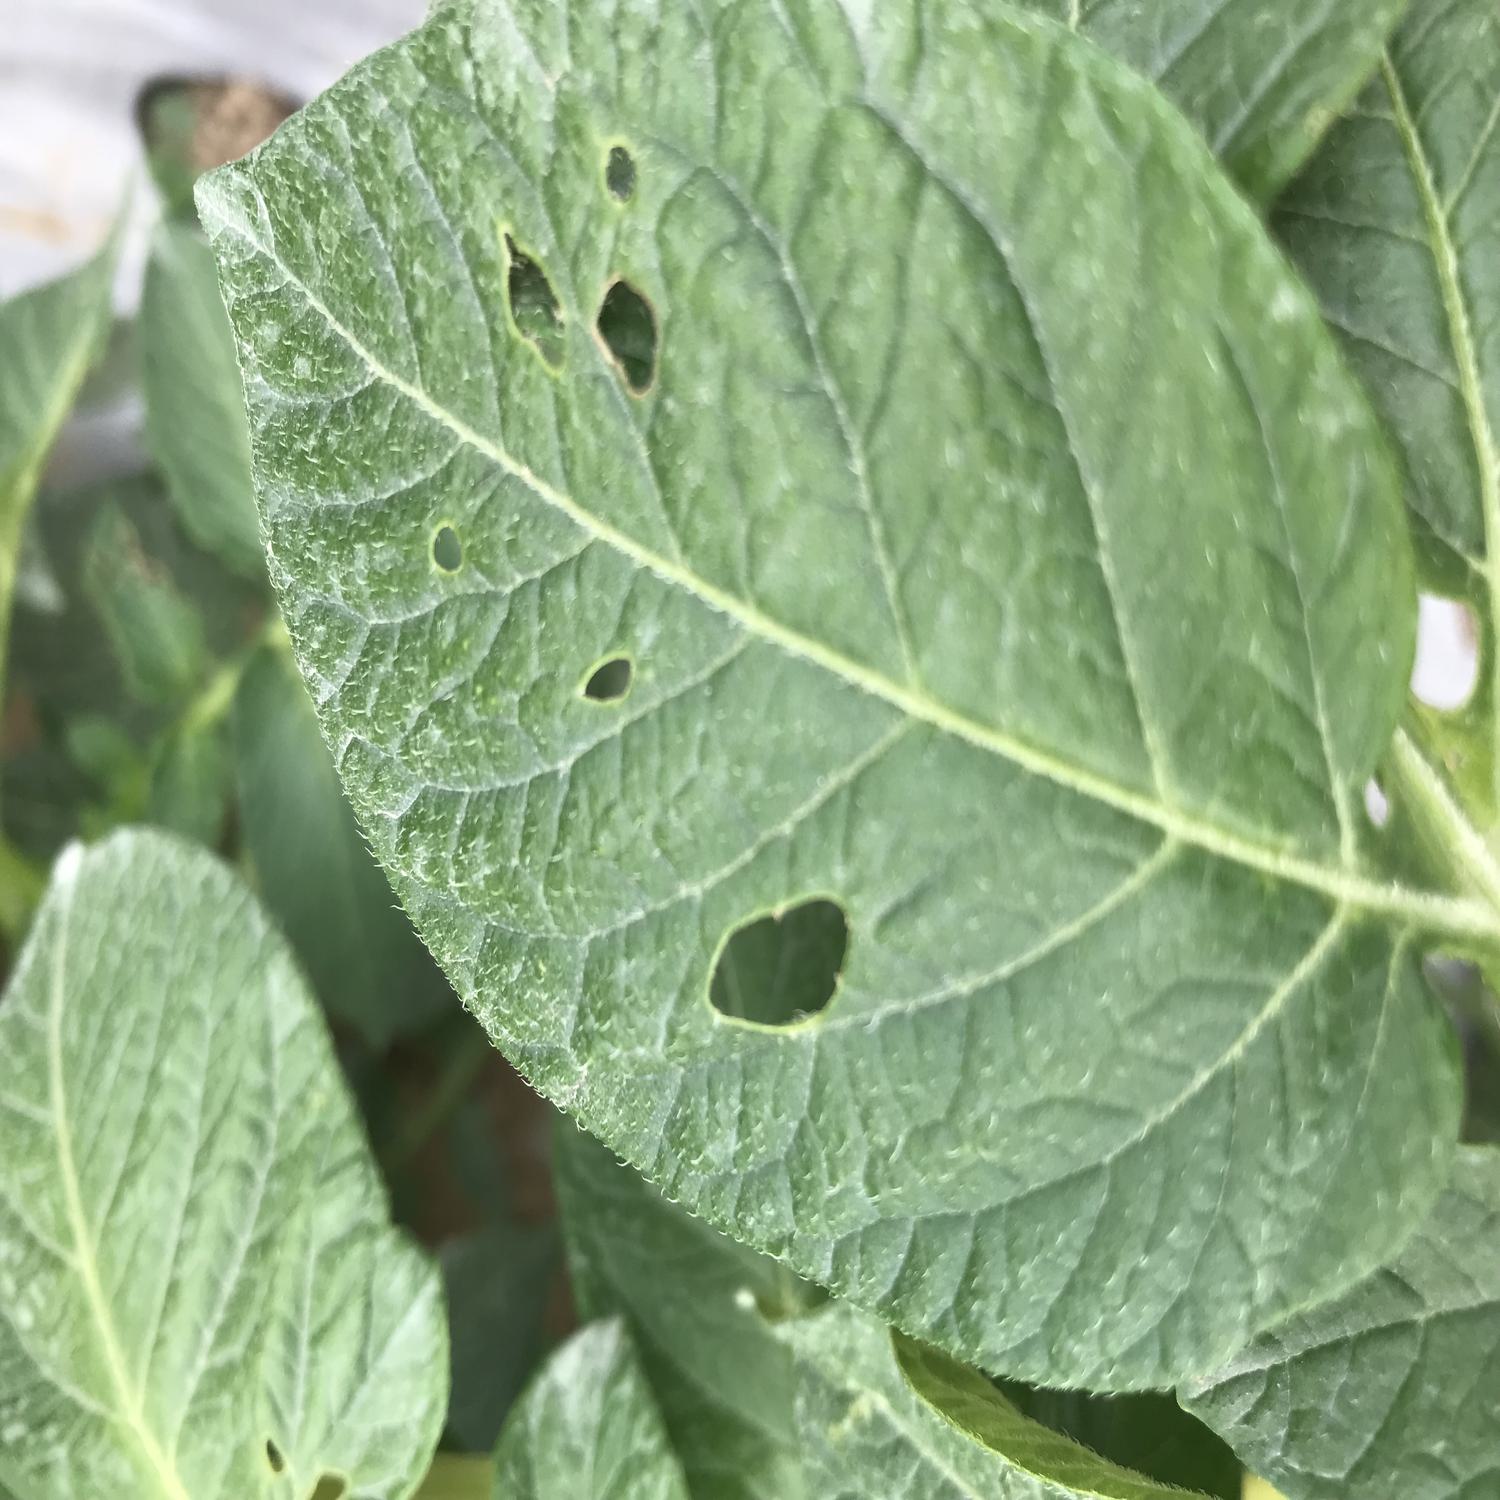
Label: Pest